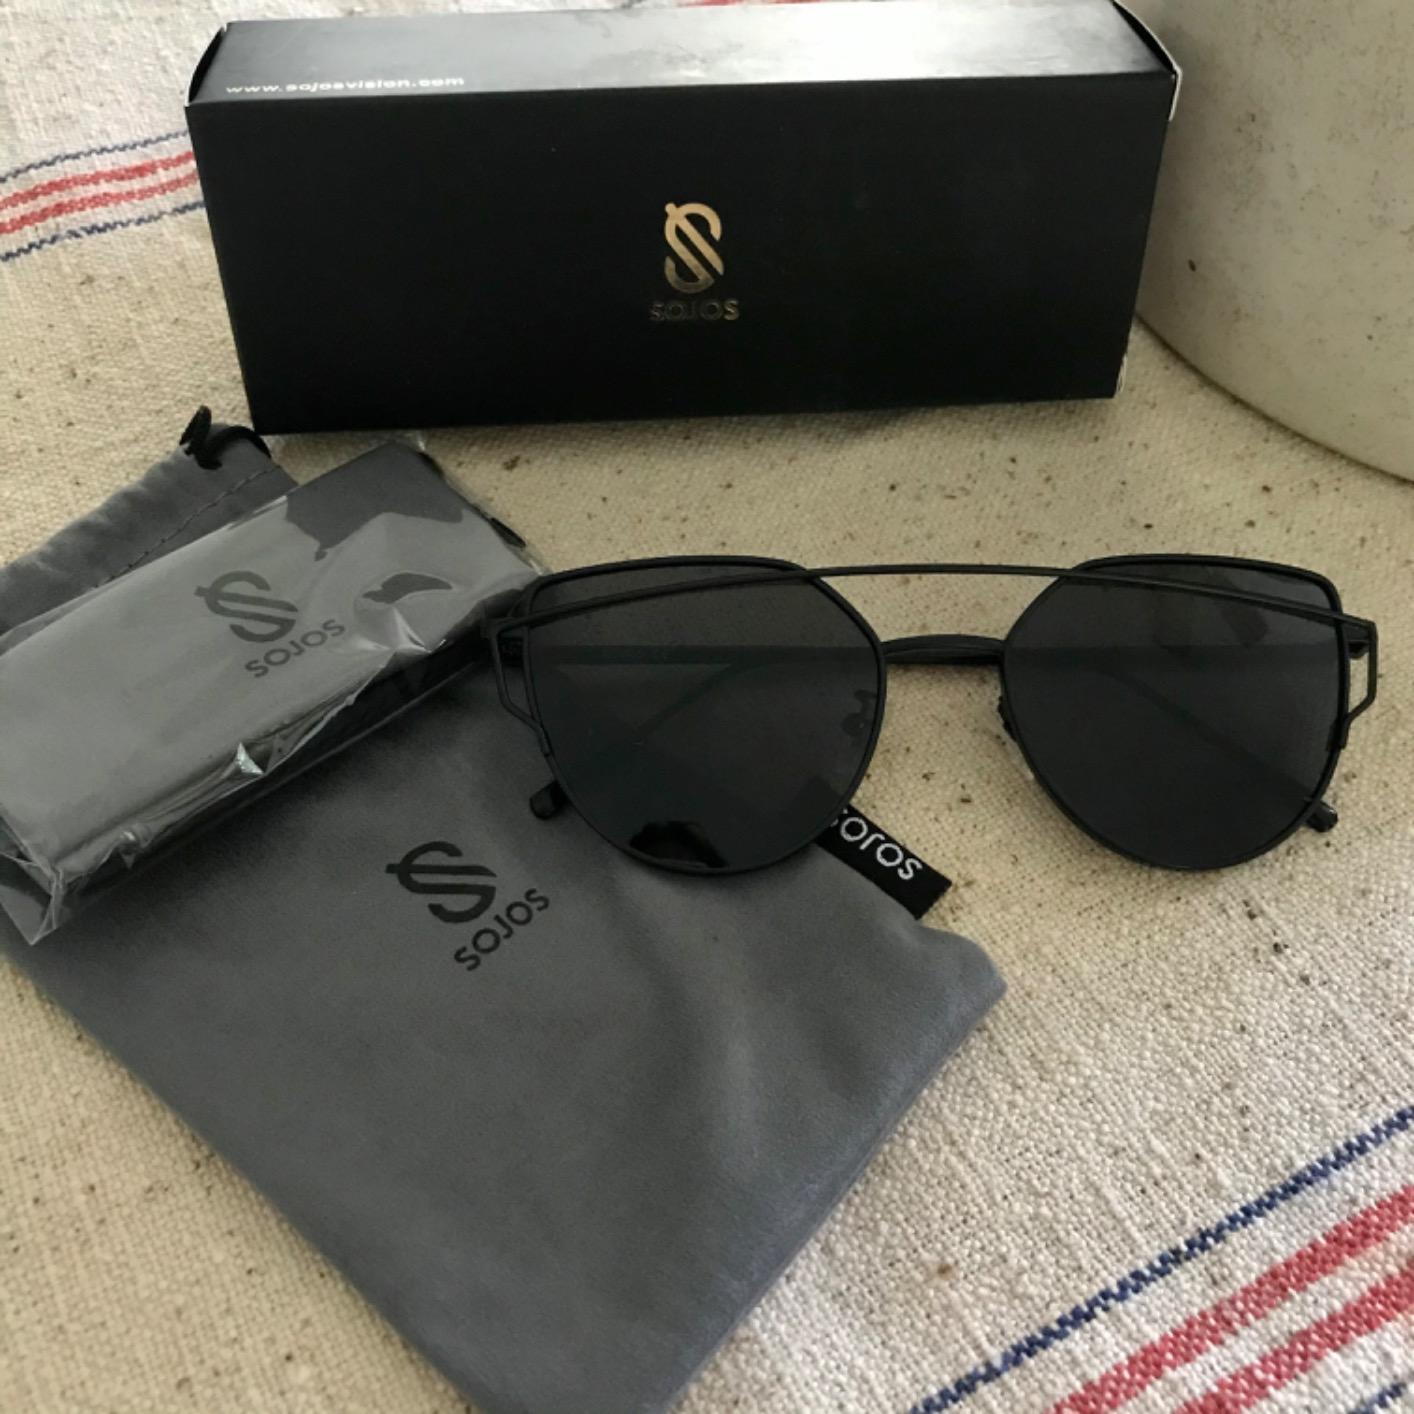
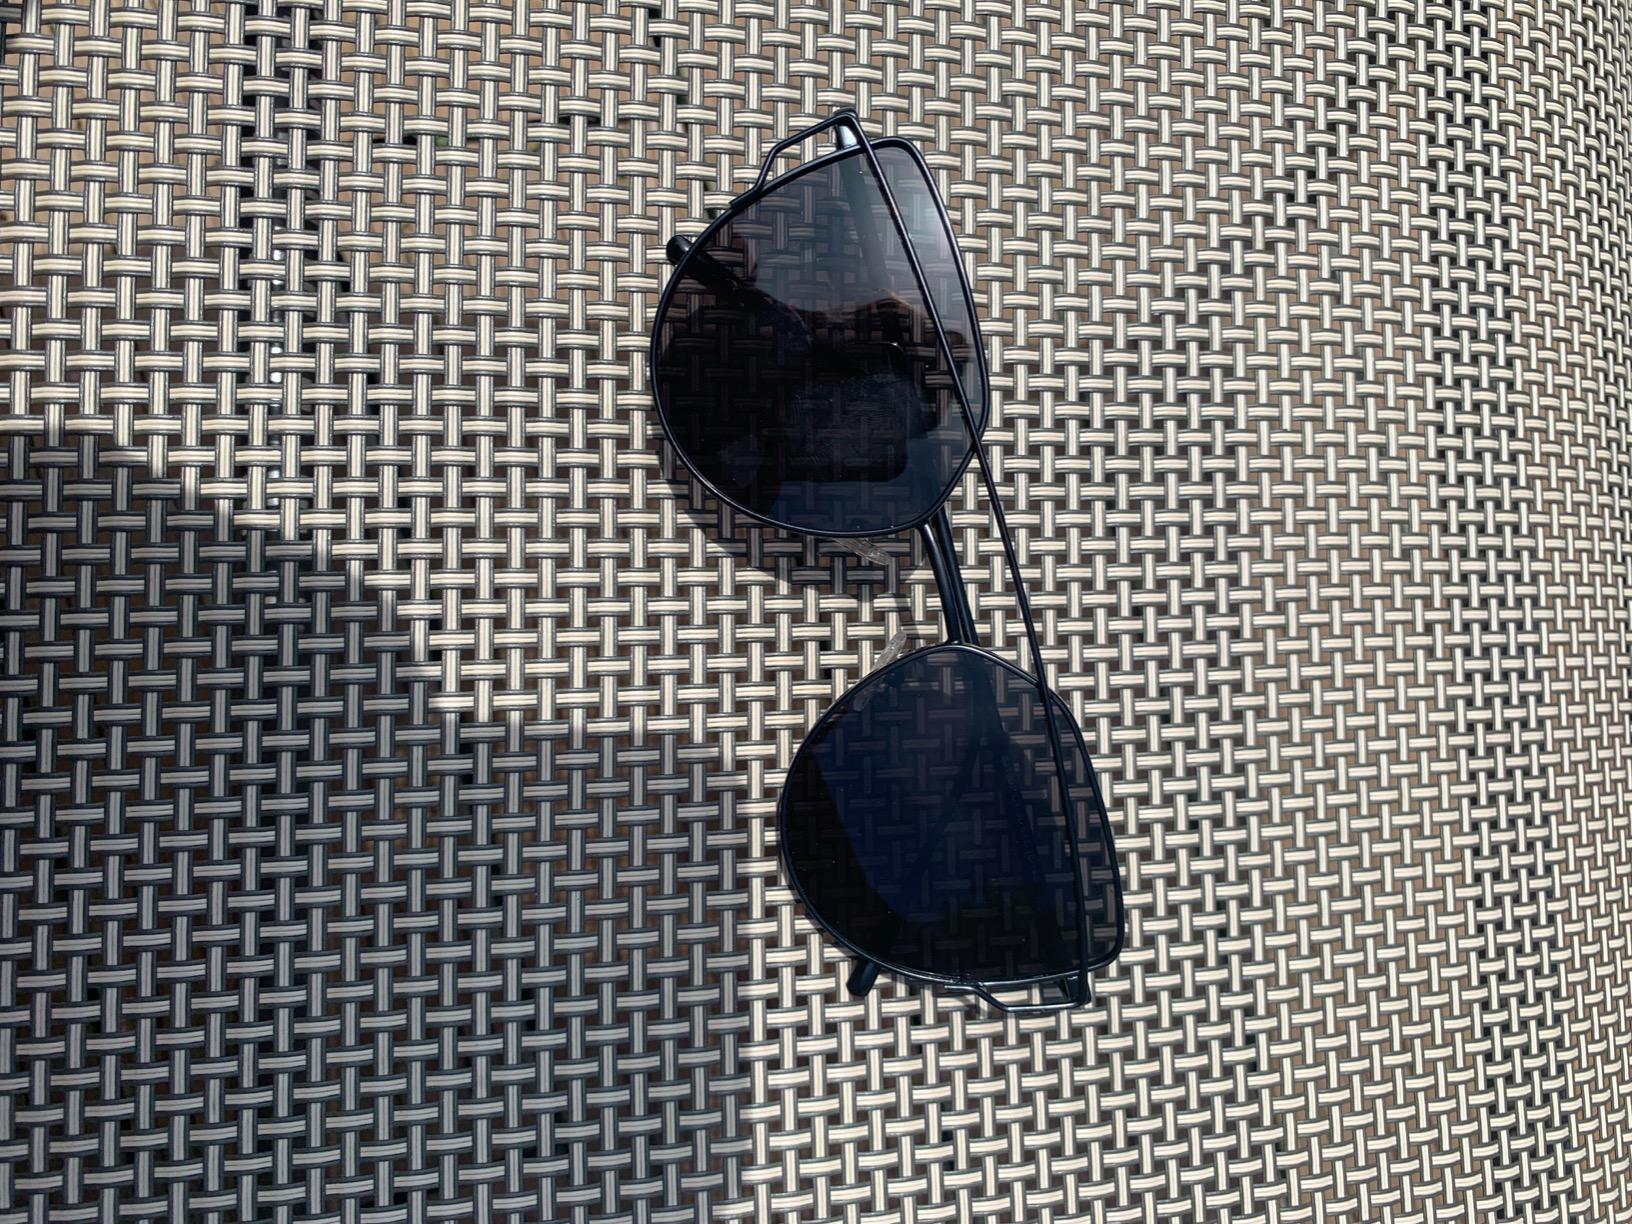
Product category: accessories_sunglasses
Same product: yes